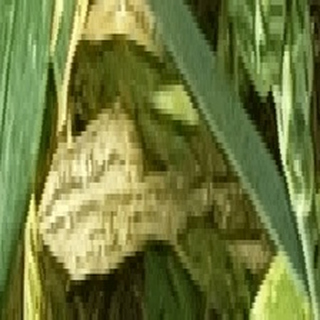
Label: wheat_yellow_rust